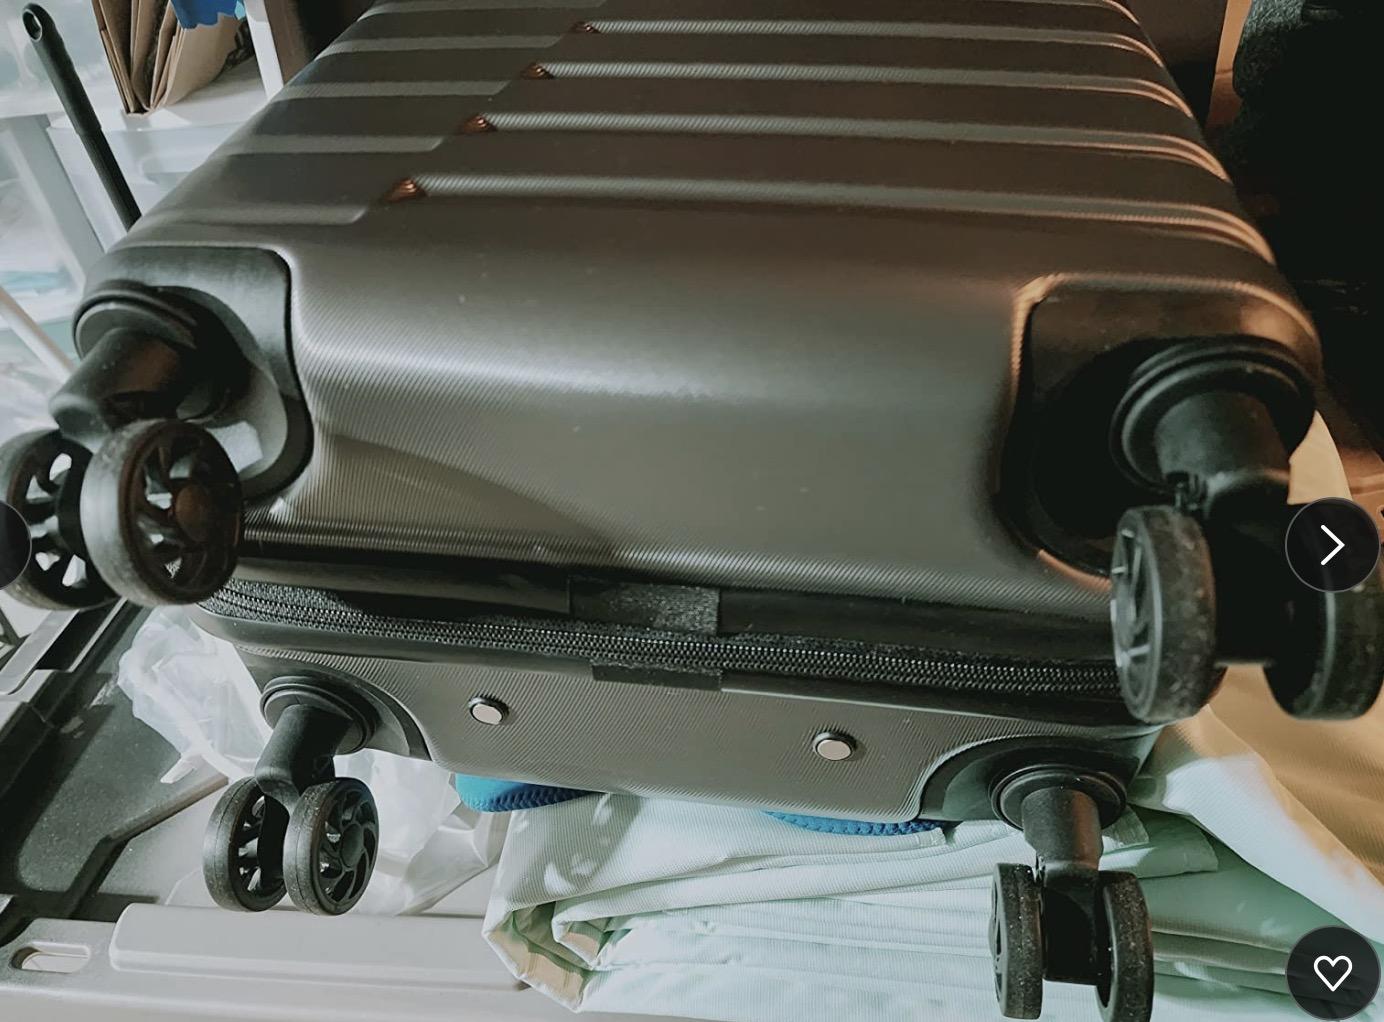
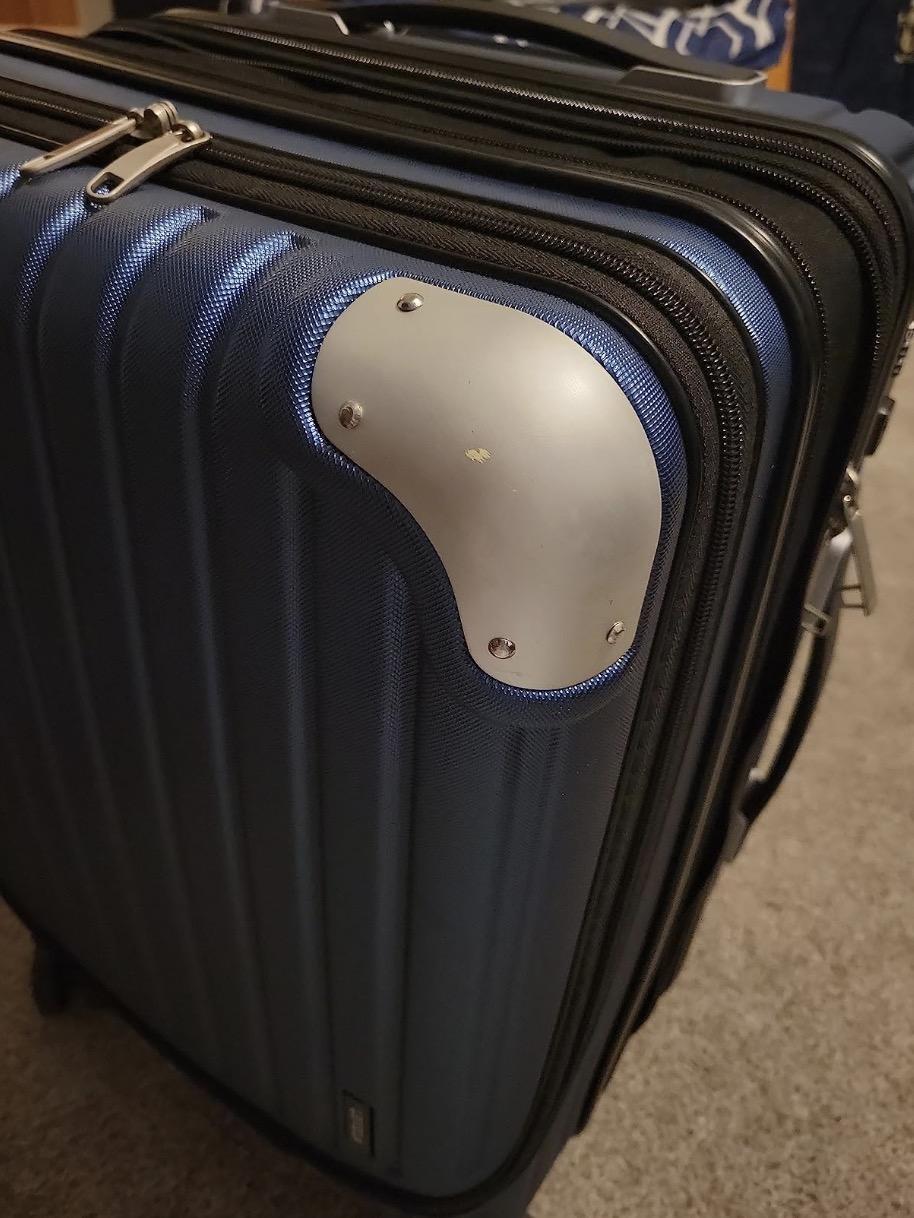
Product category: items_tea
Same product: no